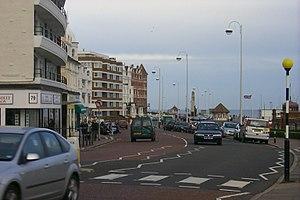
Bexhill-on-Sea est une ville au sud-est de l'Angleterre, dans le Sussex de l'Est, dans le district de Rother.